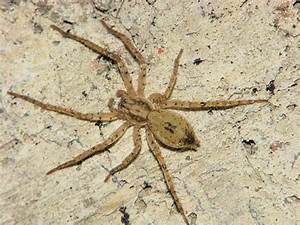
Label: ragno